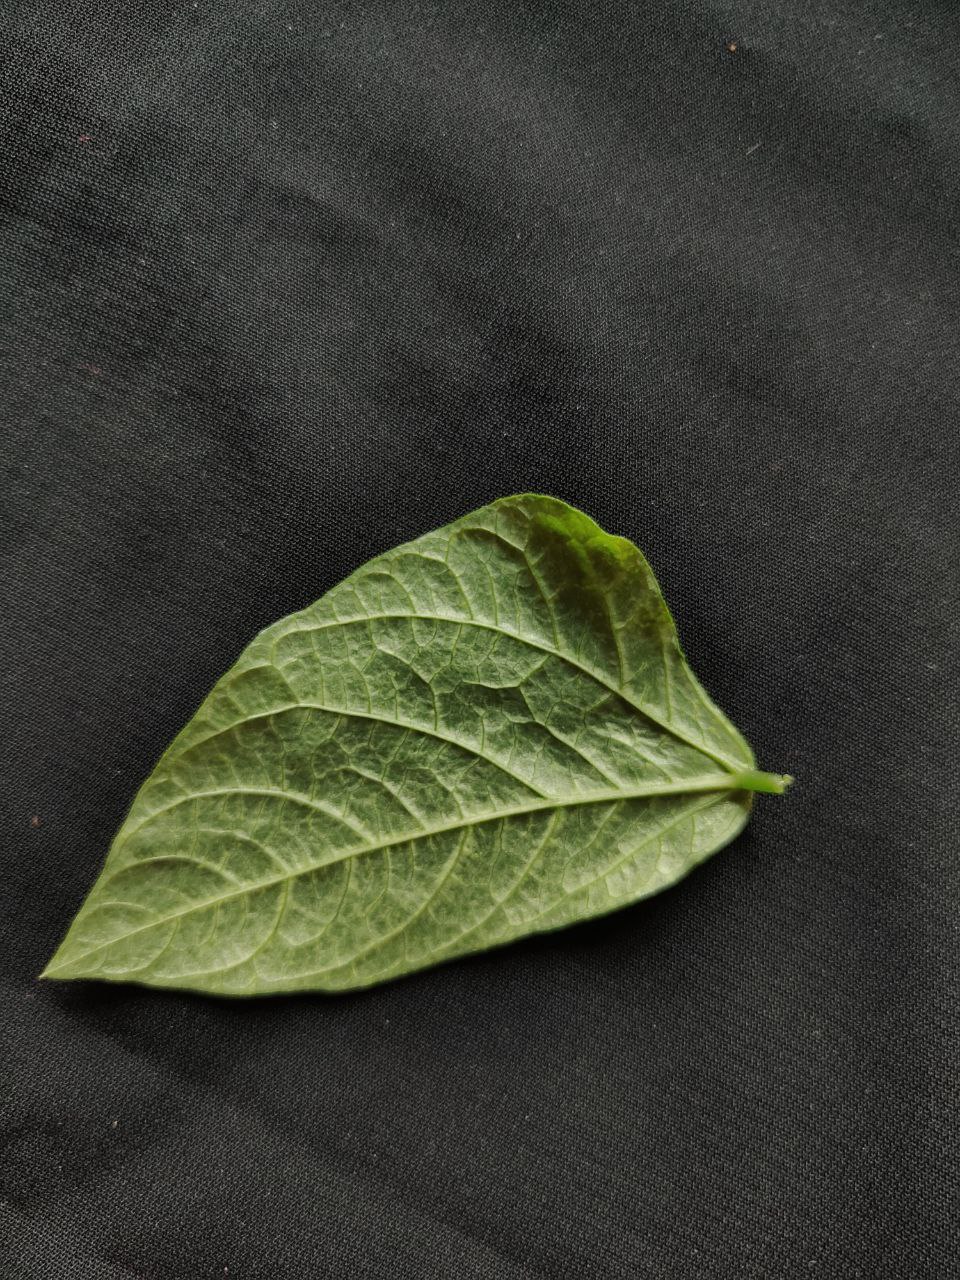
Crop: cowpea
Leaf condition: Mosaic Virus